Bartolina Sisa

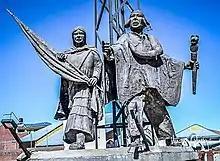
Statue of Bartolina Sisa alongside Túpac Katari

Bartolina Sisa Vargas ( 1750 – 5 September 1782) was an Aymaran woman and indigenous heroine who led numerous revolts against the Spanish rule in Charcas, then part of the Viceroyalty of Peru and present-day Bolivia. Alongside her husband, the indigenous leader Túpac Katari, she participated in the organisation of indigenous military camps that took part in the siege of La Paz. She was betrayed and turned in to the Spanish authorities, who later executed her.